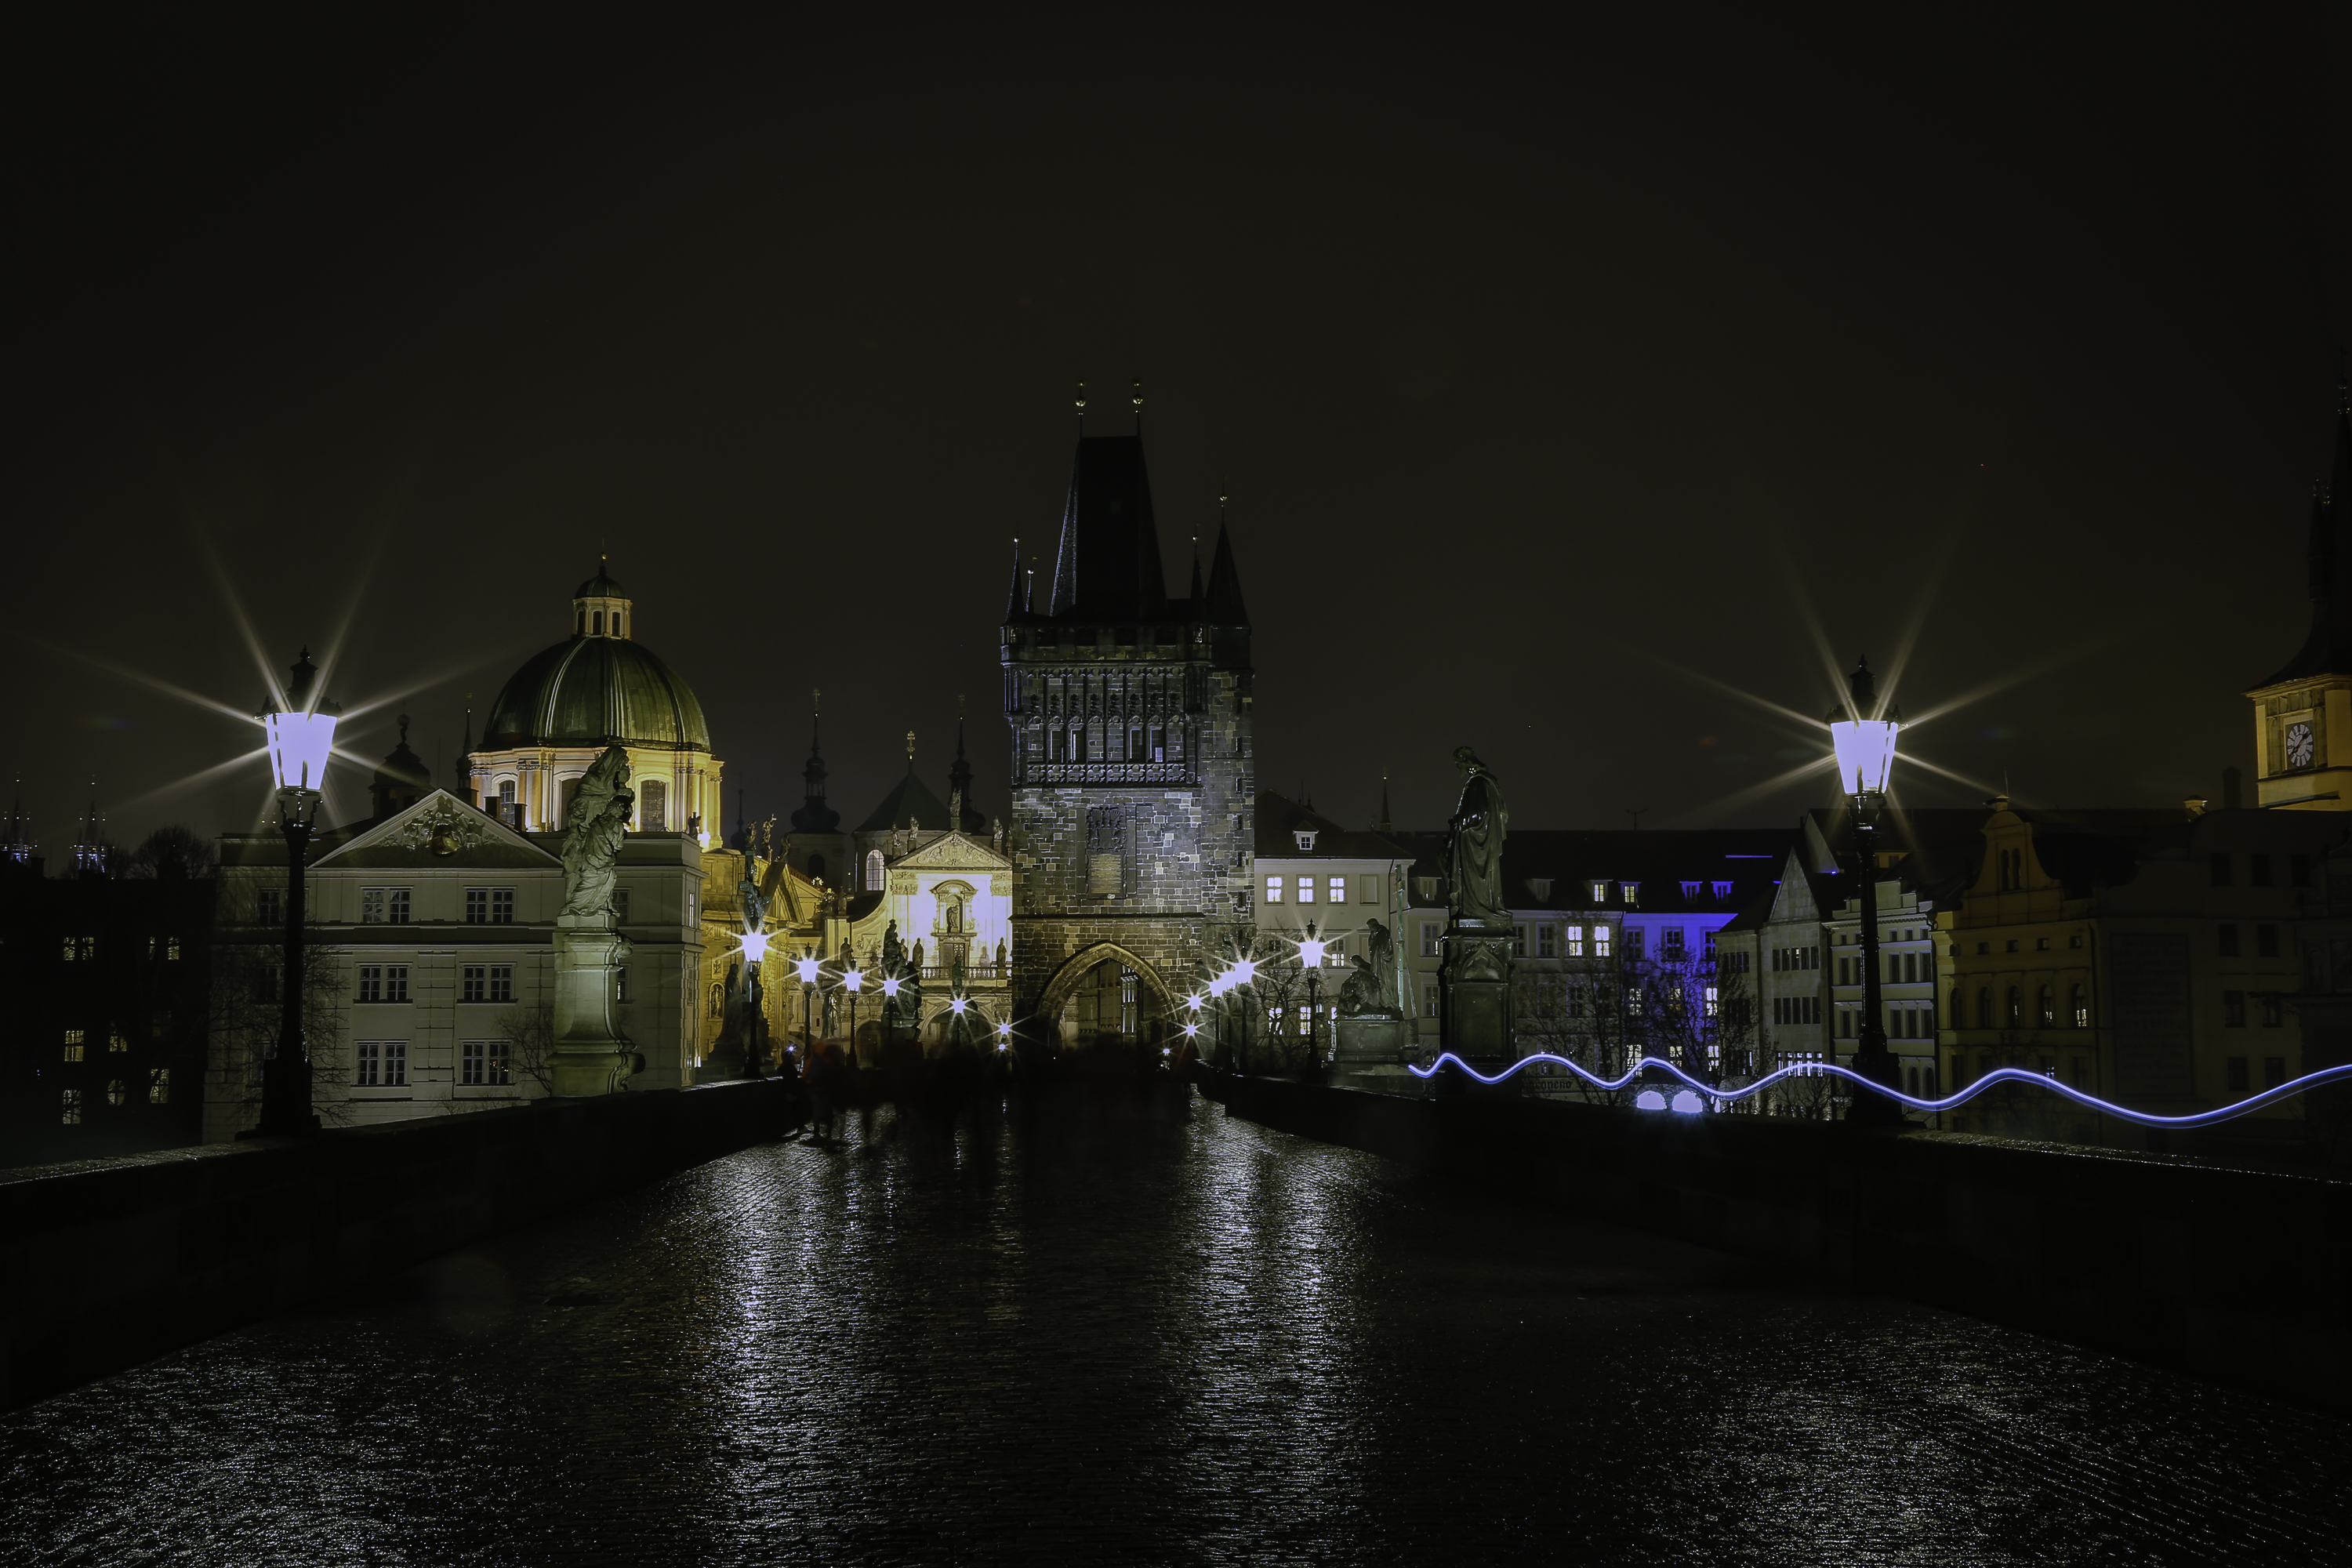
light, skyline, night, rain, city, photo, cityscape, dusk, evening, reflection, canon, landmark, darkness, lighting, waterway, raindrops, photoshop, praga, 6d, lightroom, foto, argentina, nightlights, nightshot, 60d, canonef50mmf14usm, cz, canoneos6d, canonlens, rodrigoparedes, buenosaires, 160378, www160378com, canoneos60d, canoneosrebelt1, canonef1635mmf28liiusm, canonef24105mmf4lisusm, nights, puentedecarlos, darknight, rep blicacheca